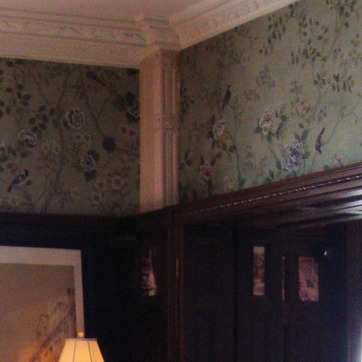
Material: wallpaper